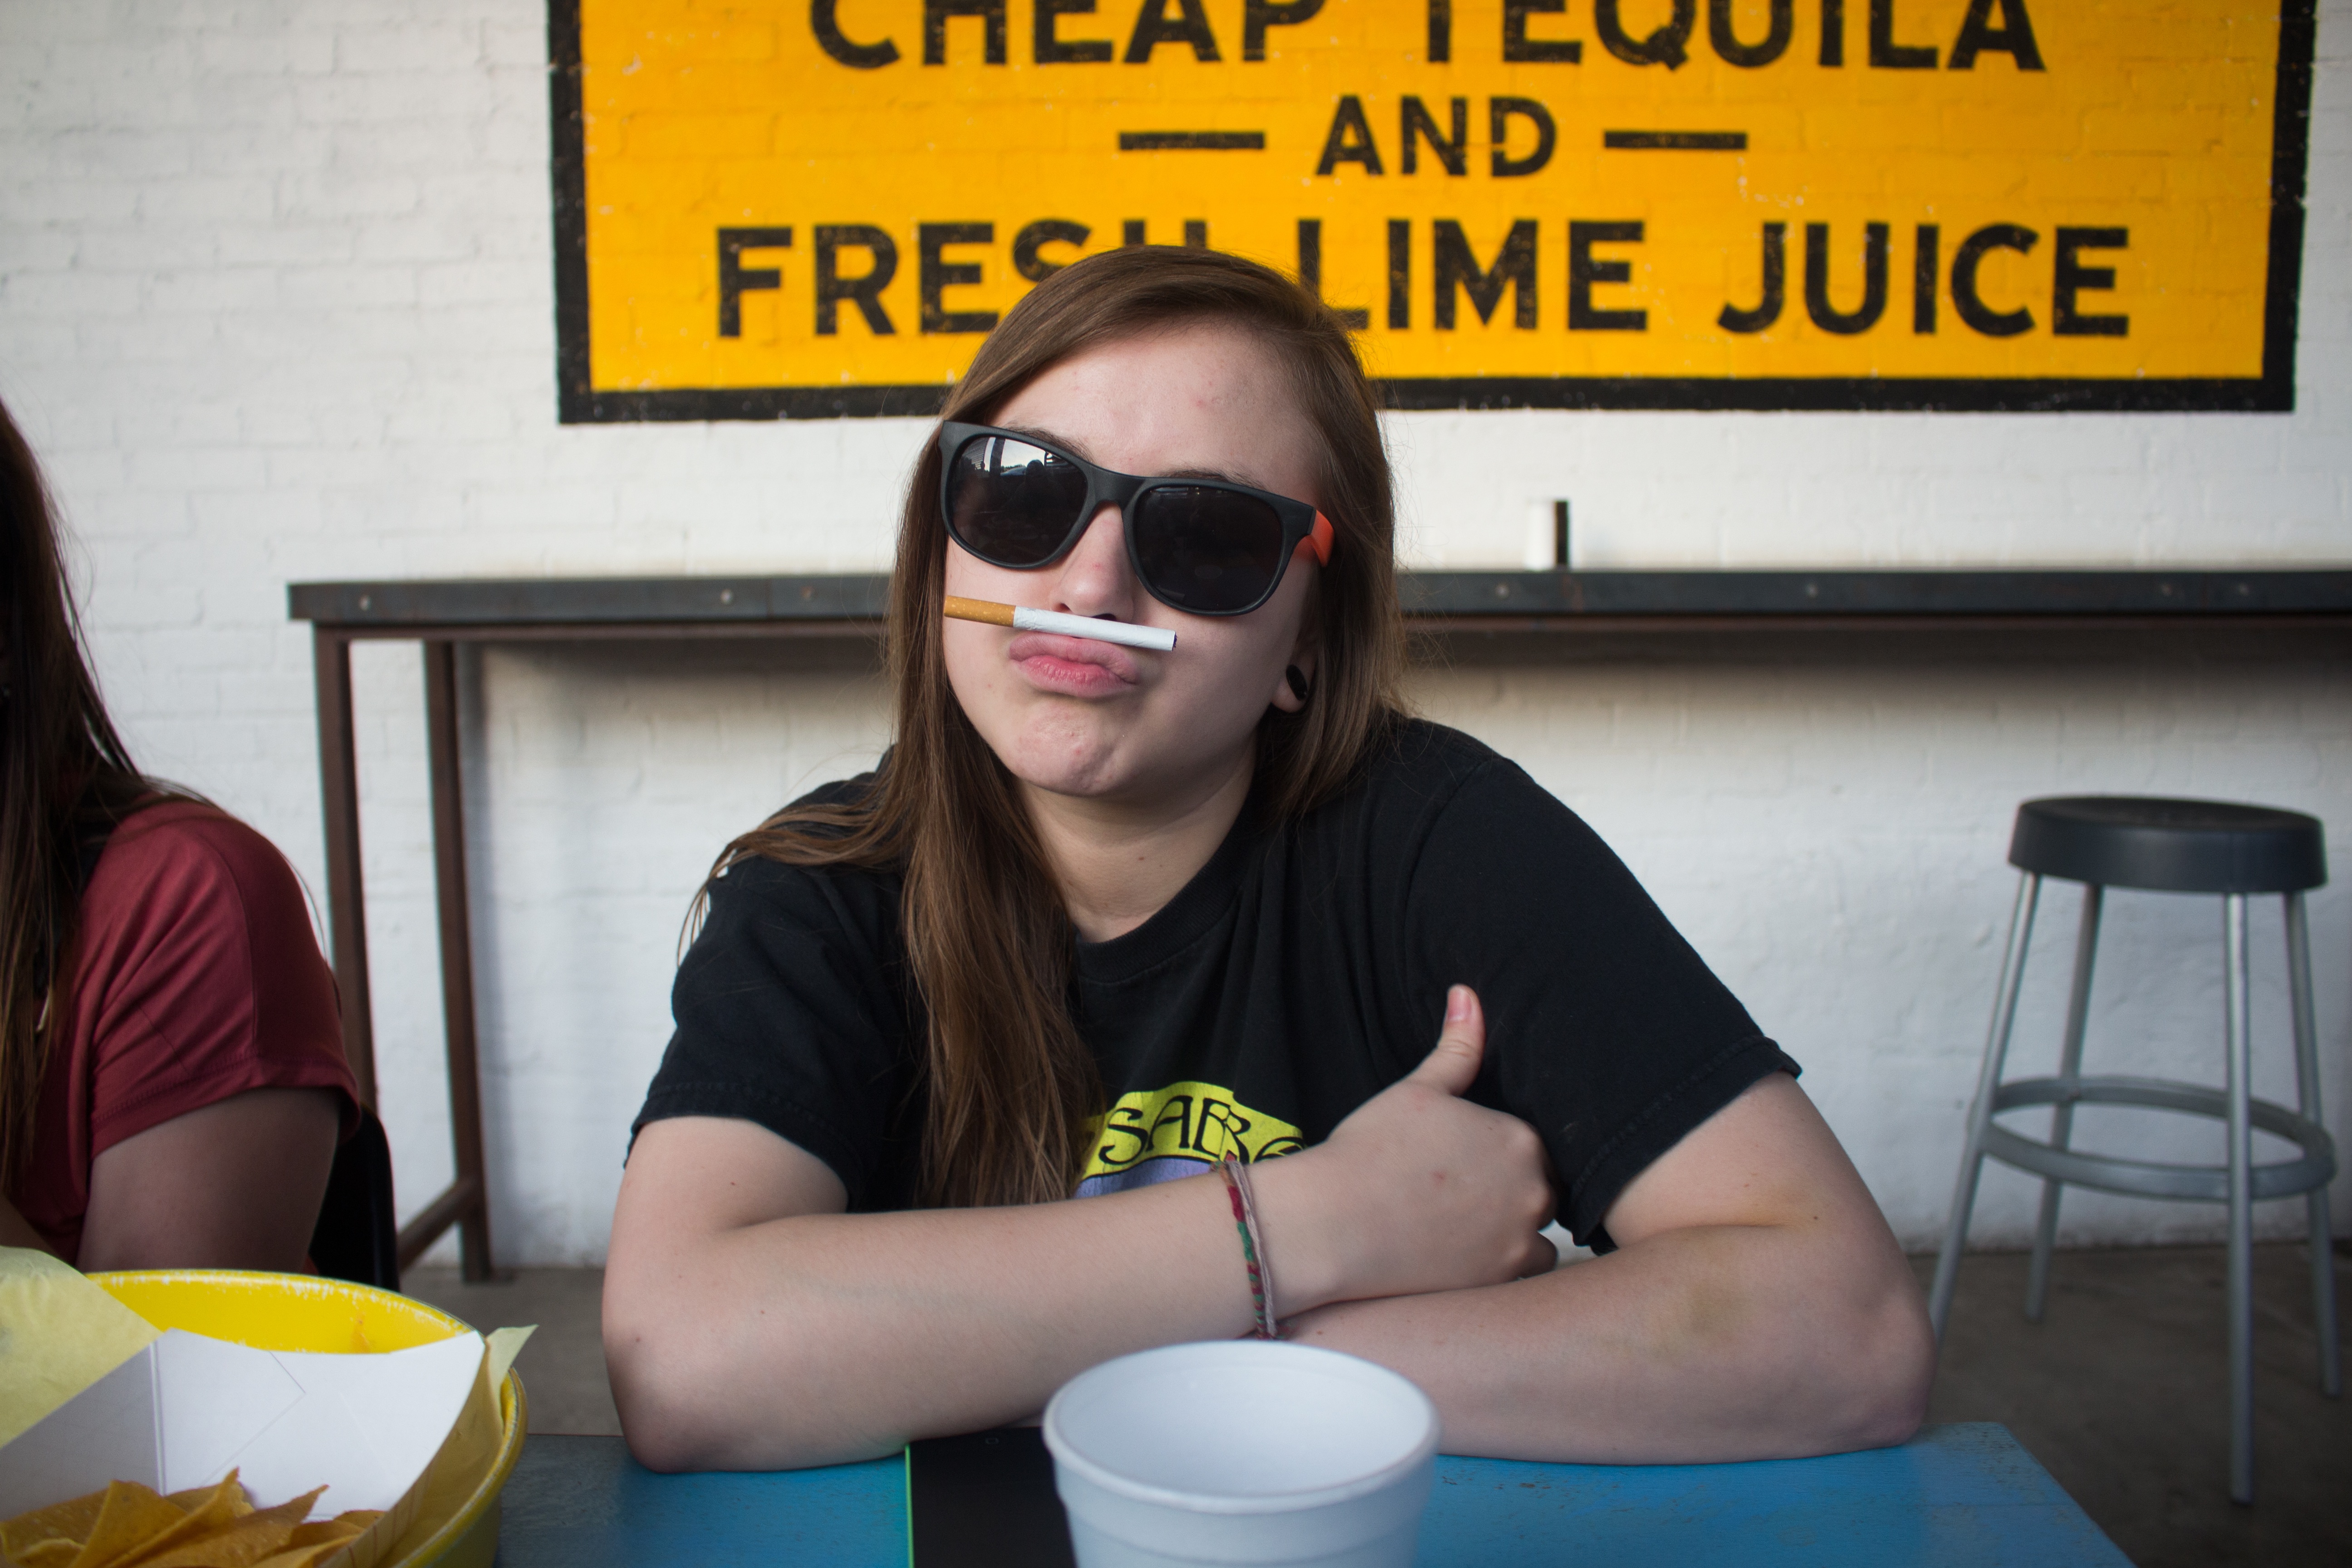
glasses, day